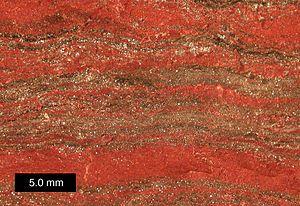
Échantillon d'un gisement de fer rubané de la péninsule supérieure du Michigan.
Les formations ferrifères rubanées, aussi appelées formations de fer rubanées, gisements de fer rubané, BIF ou itabirites, sont des roches sédimentaires très riches en fer. Elles représentent 90 % du minerai de fer exploité dans le monde. Les différentes couches sont de dimension millimétrique à centimétrique. Leur origine est majoritairement archéenne ; on les rencontre, sur toute la surface du globe, de −3 800 à −2 000 Ma environ.